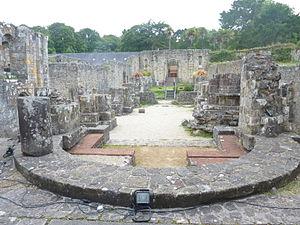
Abbaye de Landévennec
L'abbaye Saint-Guénolé de Landévennec est une abbaye située sur la commune de Landévennec, en Cornouaille. Elle est réputée avoir été fondée au Vᵉ siècle par saint Guénolé, ce qui en fait une des plus anciennes et plus importantes de Bretagne. L'historien Arthur Le Moyne de la Borderie l'a qualifiée de « Cœur de la Bretagne ». Abandonnée en 1793 et ruinée dans les années 1810, elle est relevée par une nouvelle communauté monastique bénédictine en 1958, qui y construit de nouveaux bâtiments. Elle est affiliée à la congrégation de Subiaco.